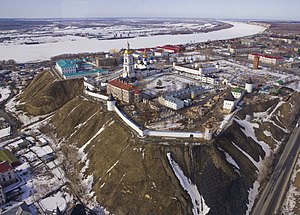
Tobolsk
Tobolsk er en by i Tjumen oblast i Urals føderale distrikt i Den Russiske Føderation. Byen har 98.886 indbyggere og er grundlagt 14. juni 1587.